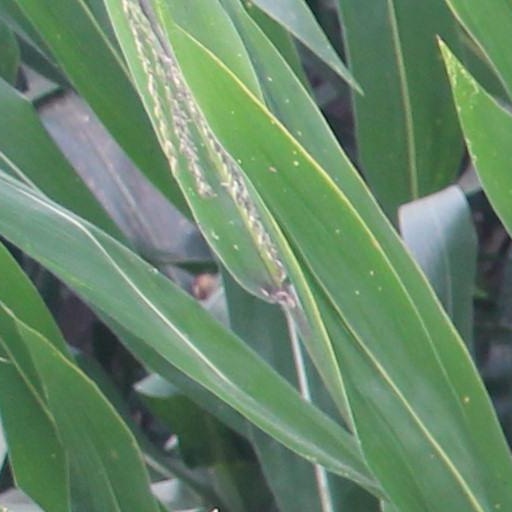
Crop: maize; corn